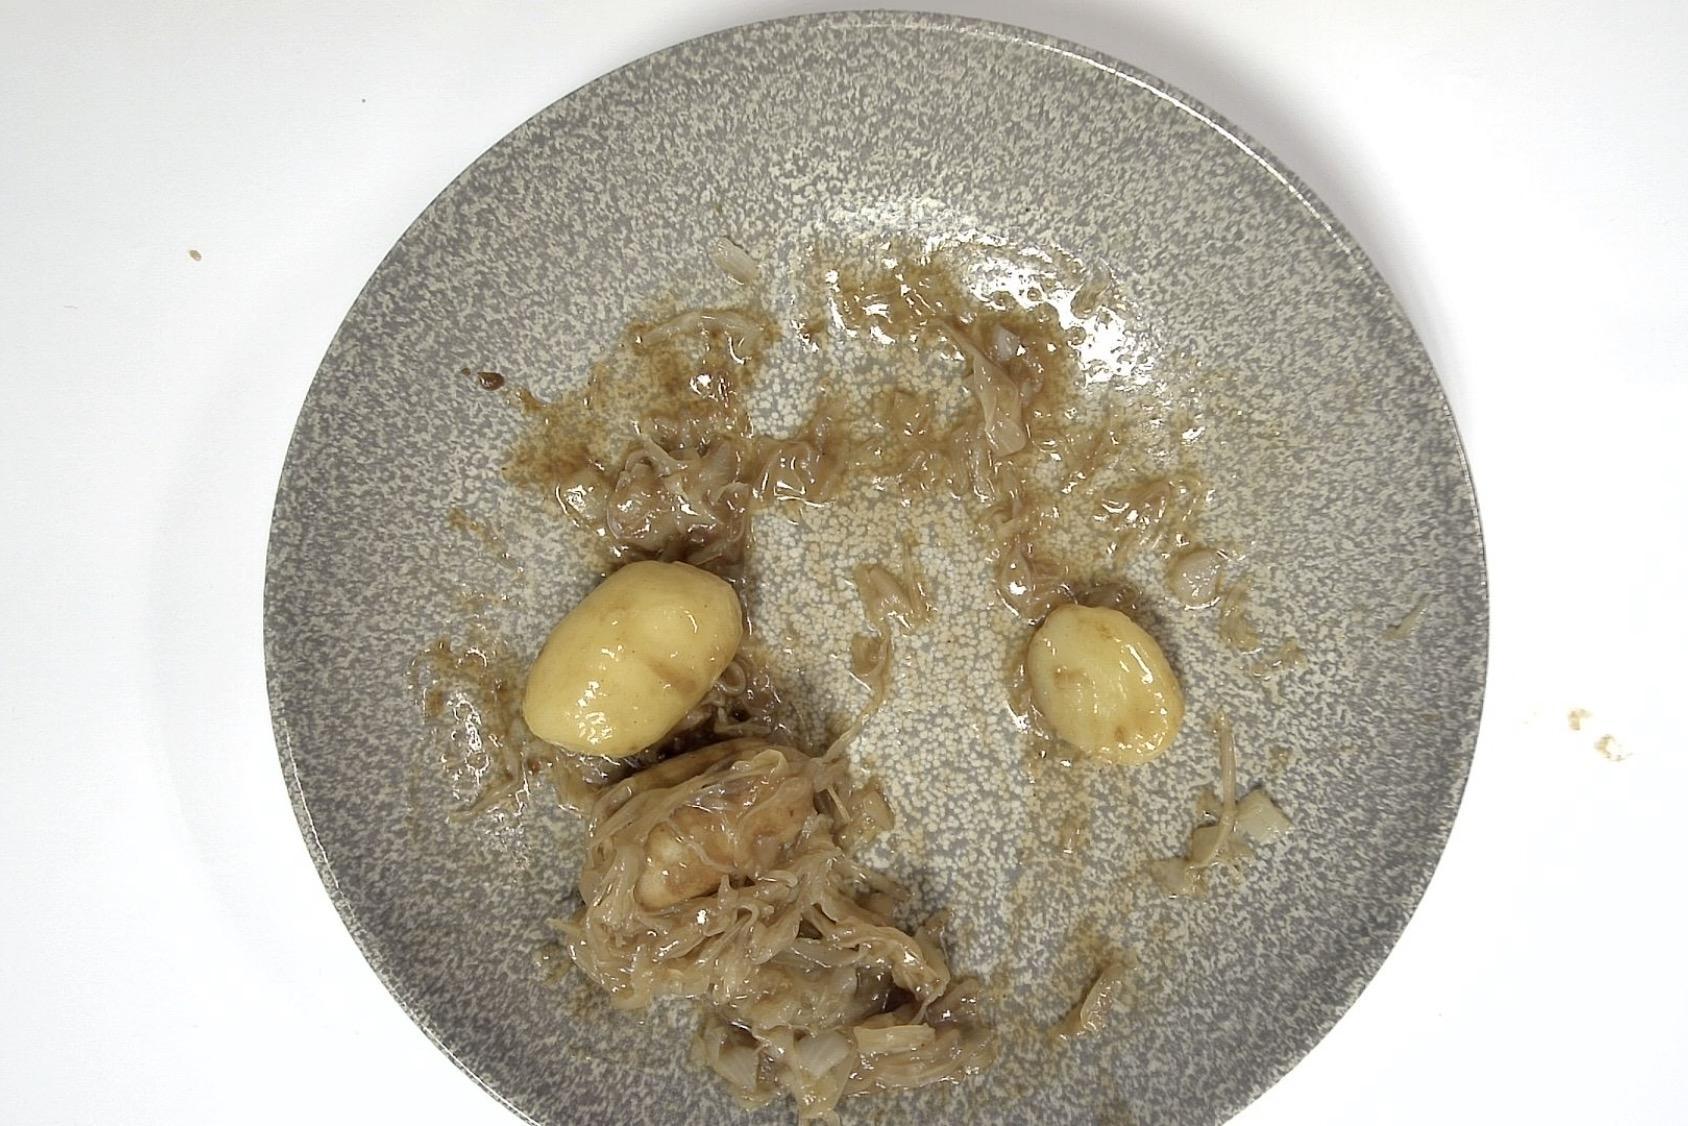
Gericht: Rostbratwurst mit Sauerkraut und Kartoffeln an Brauner Sauce
Portionsgröße: Normale Portion
Zutaten: Kartoffeln, Sauerkraut , Braune Sauce , Rostbratwurst
Gewicht vorher: 325 g
Kalorien vorher: 326,570 kcal
Gewicht nachher: 195 g
Kalorien nachher: 195,942 kcal